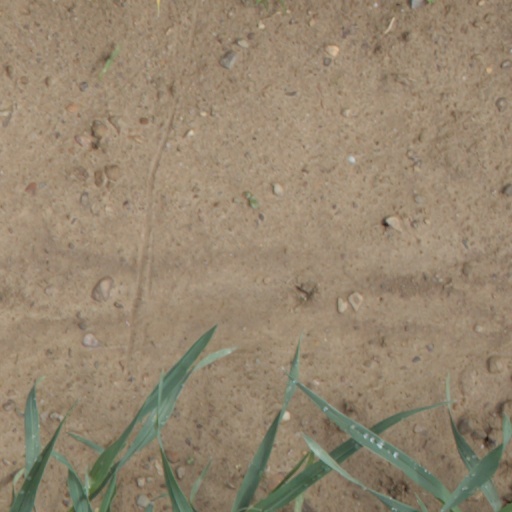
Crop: wheat